Fire Chief (film)

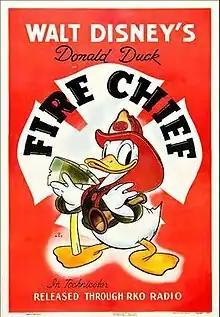
Theatrical release poster

Fire Chief is a 1940 Disney cartoon starring Donald Duck and his nephews Huey, Dewey, and Louie.